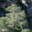
Label: pine_tree